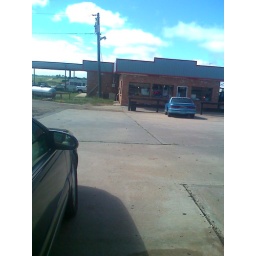
As soon as you walked in there is mountains of junk everywhere floor to ceiling for sale.